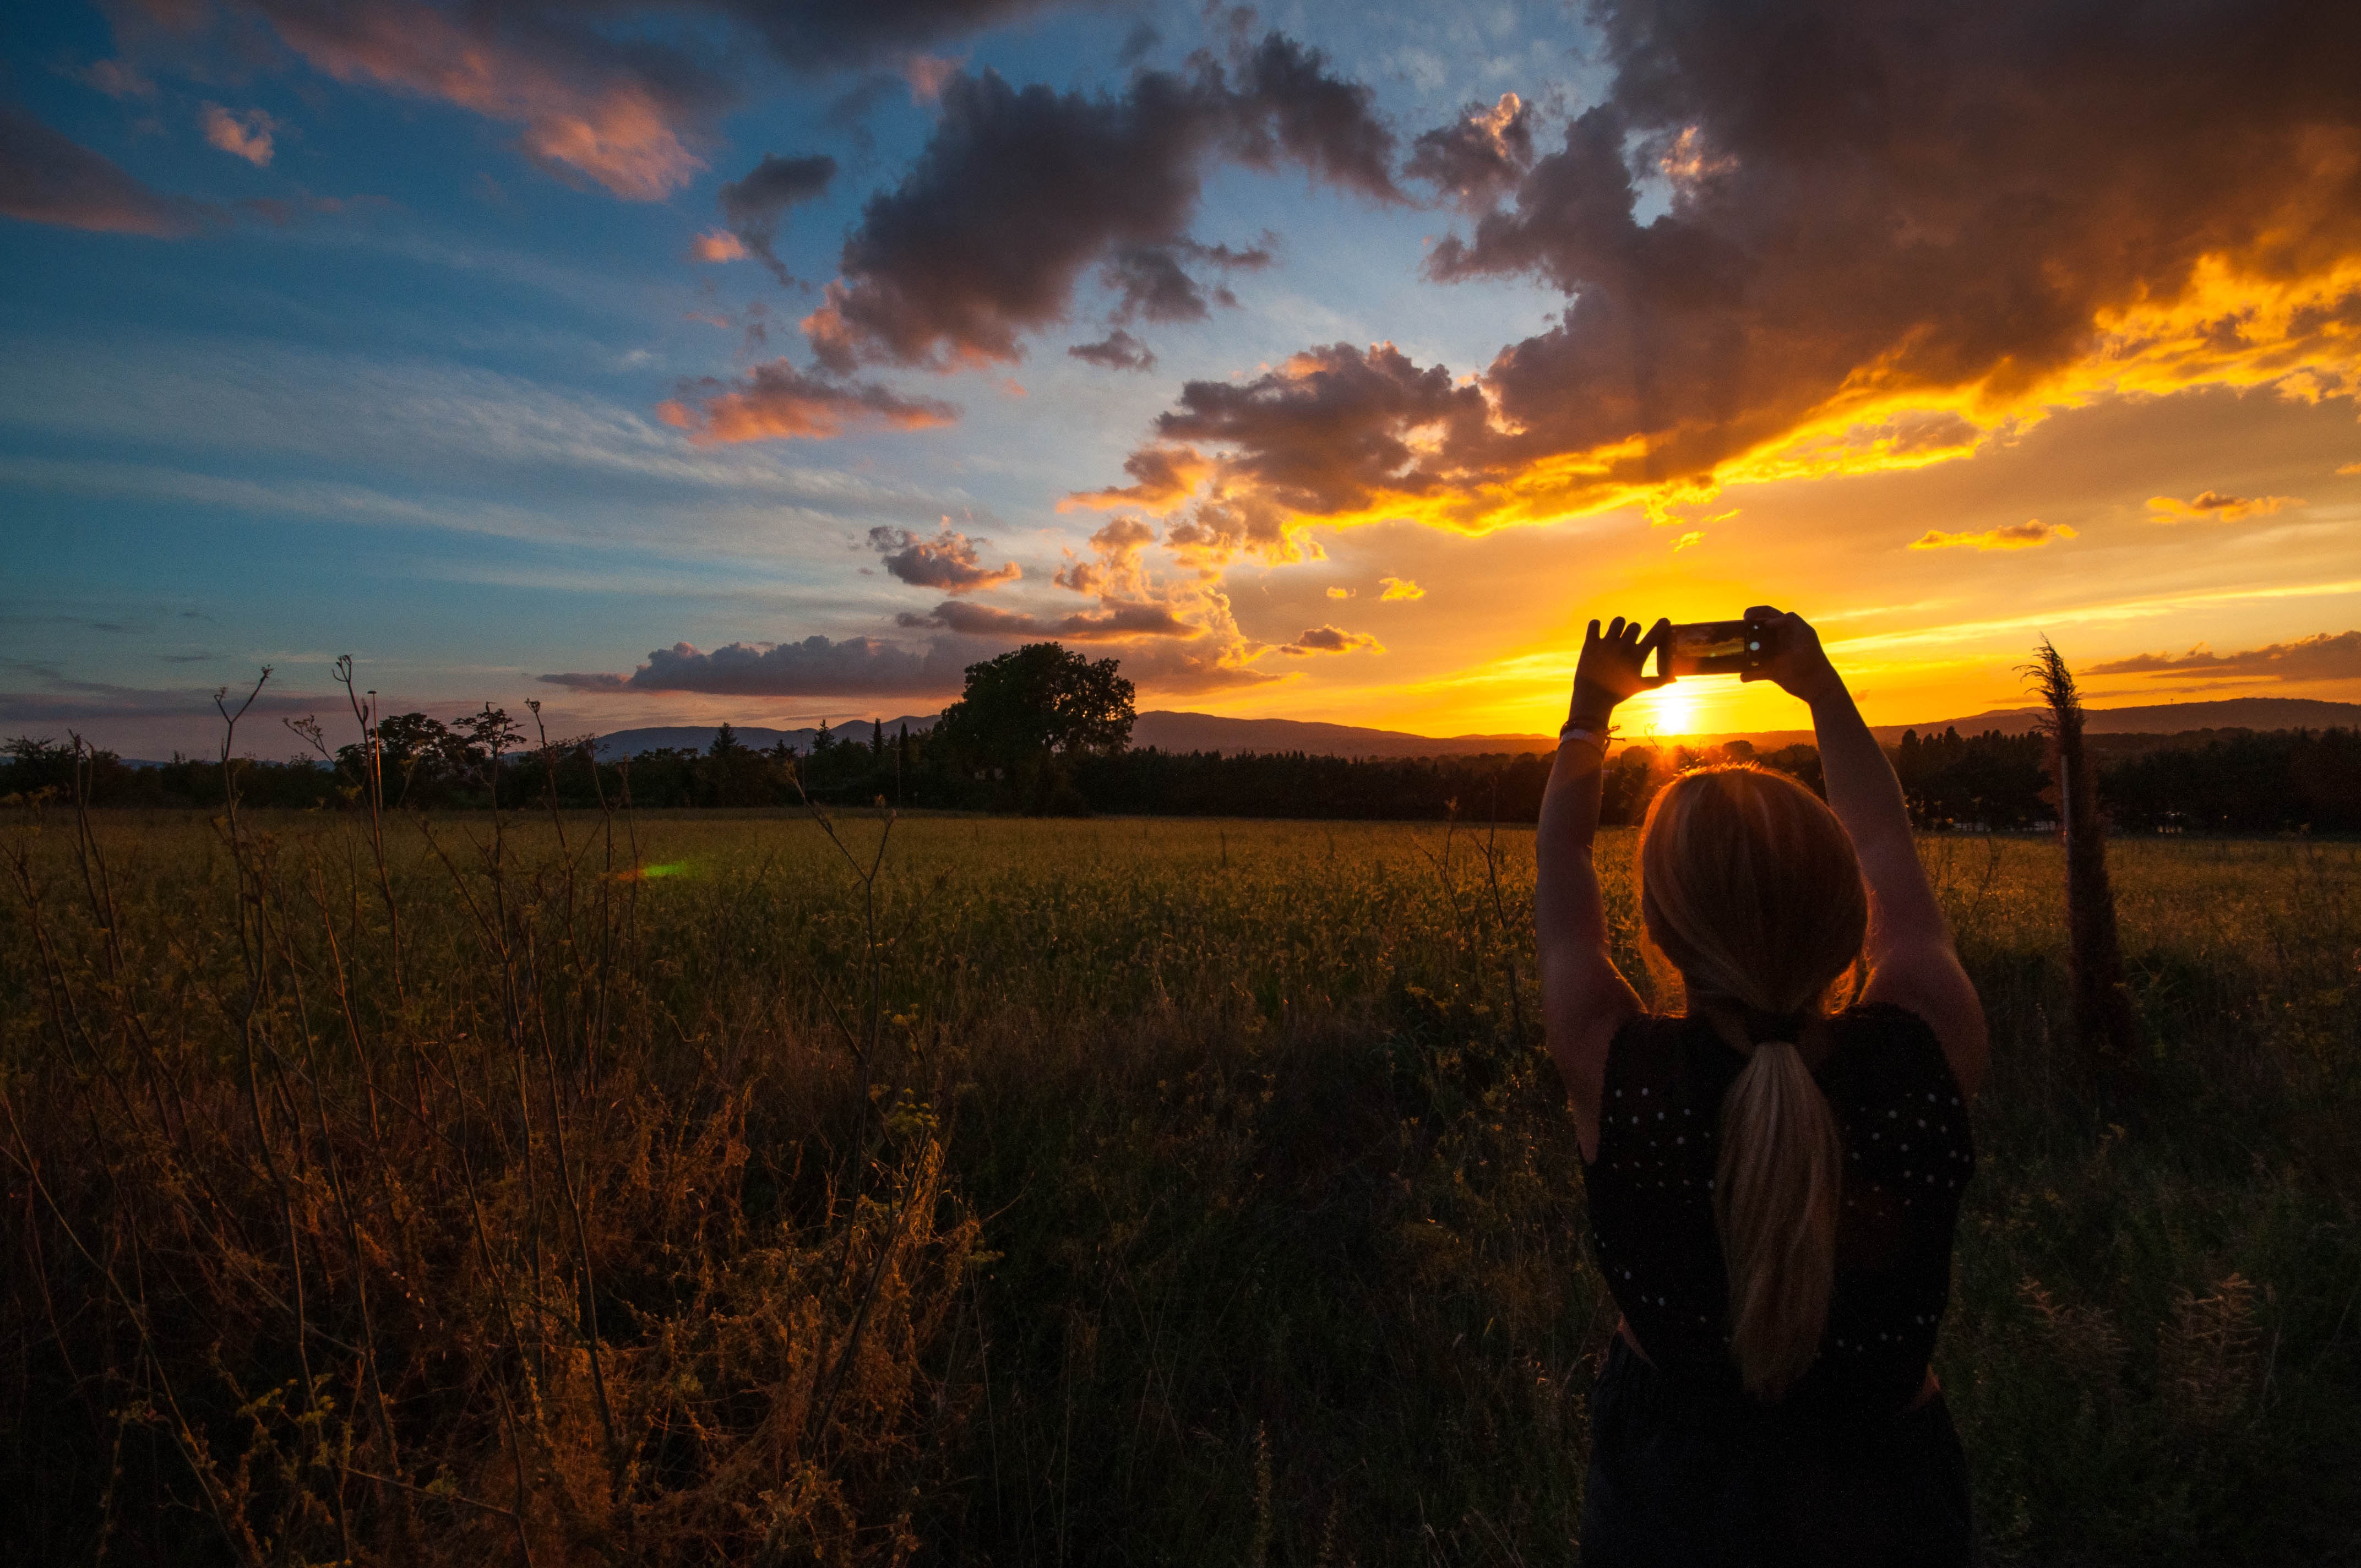
landscape, nature, horizon, light, cloud, sky, girl, sun, sunrise, sunset, field, prairie, sunlight, morning, hill, dawn, photo, dusk, evening, thought, agriculture, rural area, grass family